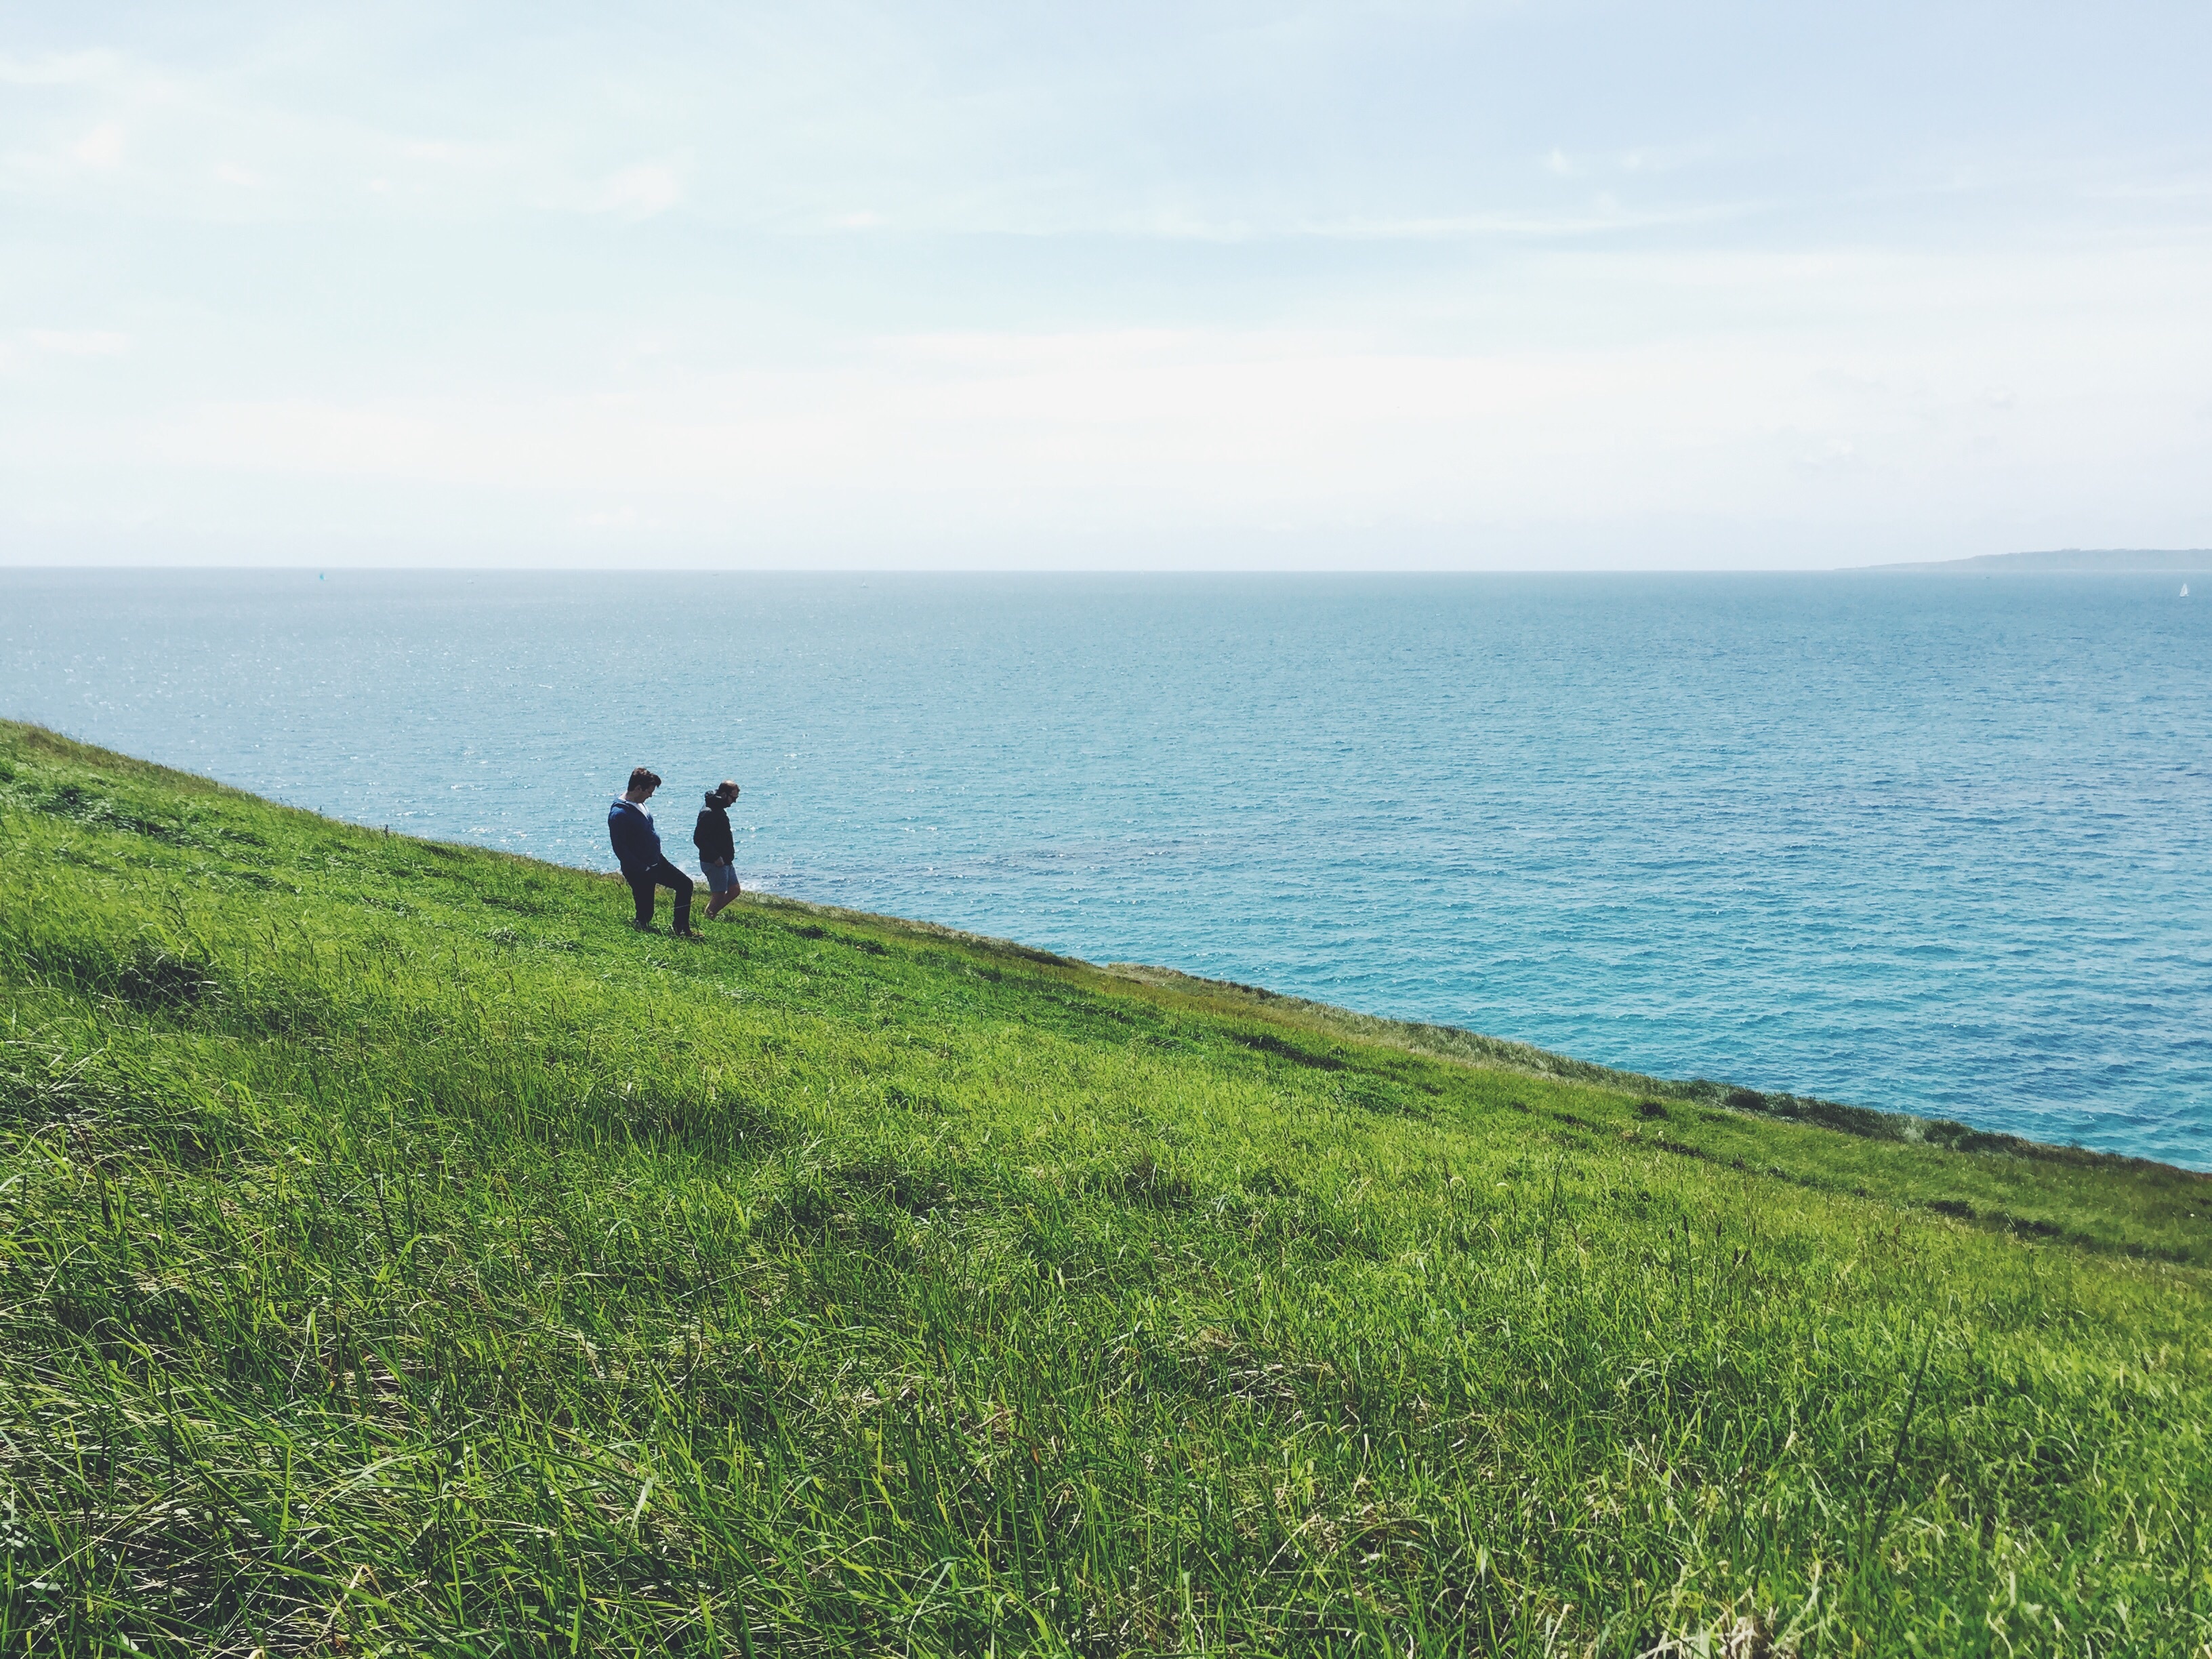
beach, sea, coast, grass, ocean, horizon, mountain, hill, shore, cliff, bay, terrain, body of water, grassland, habitat, cape, natural environment